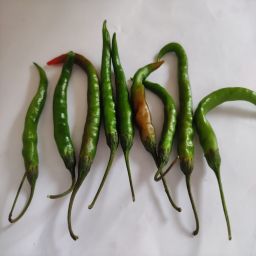
Crop: Chile Pepper
Quality: Ripe